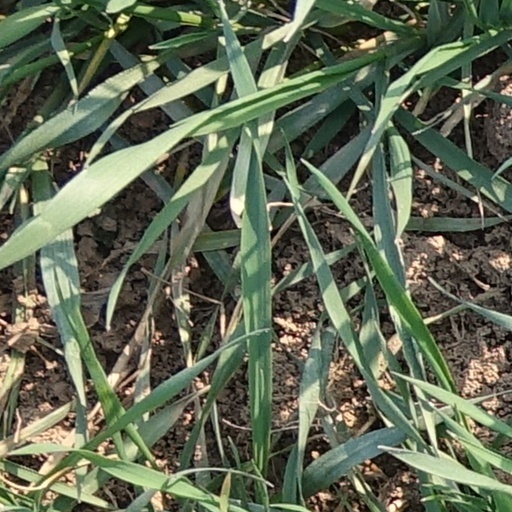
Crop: wheat